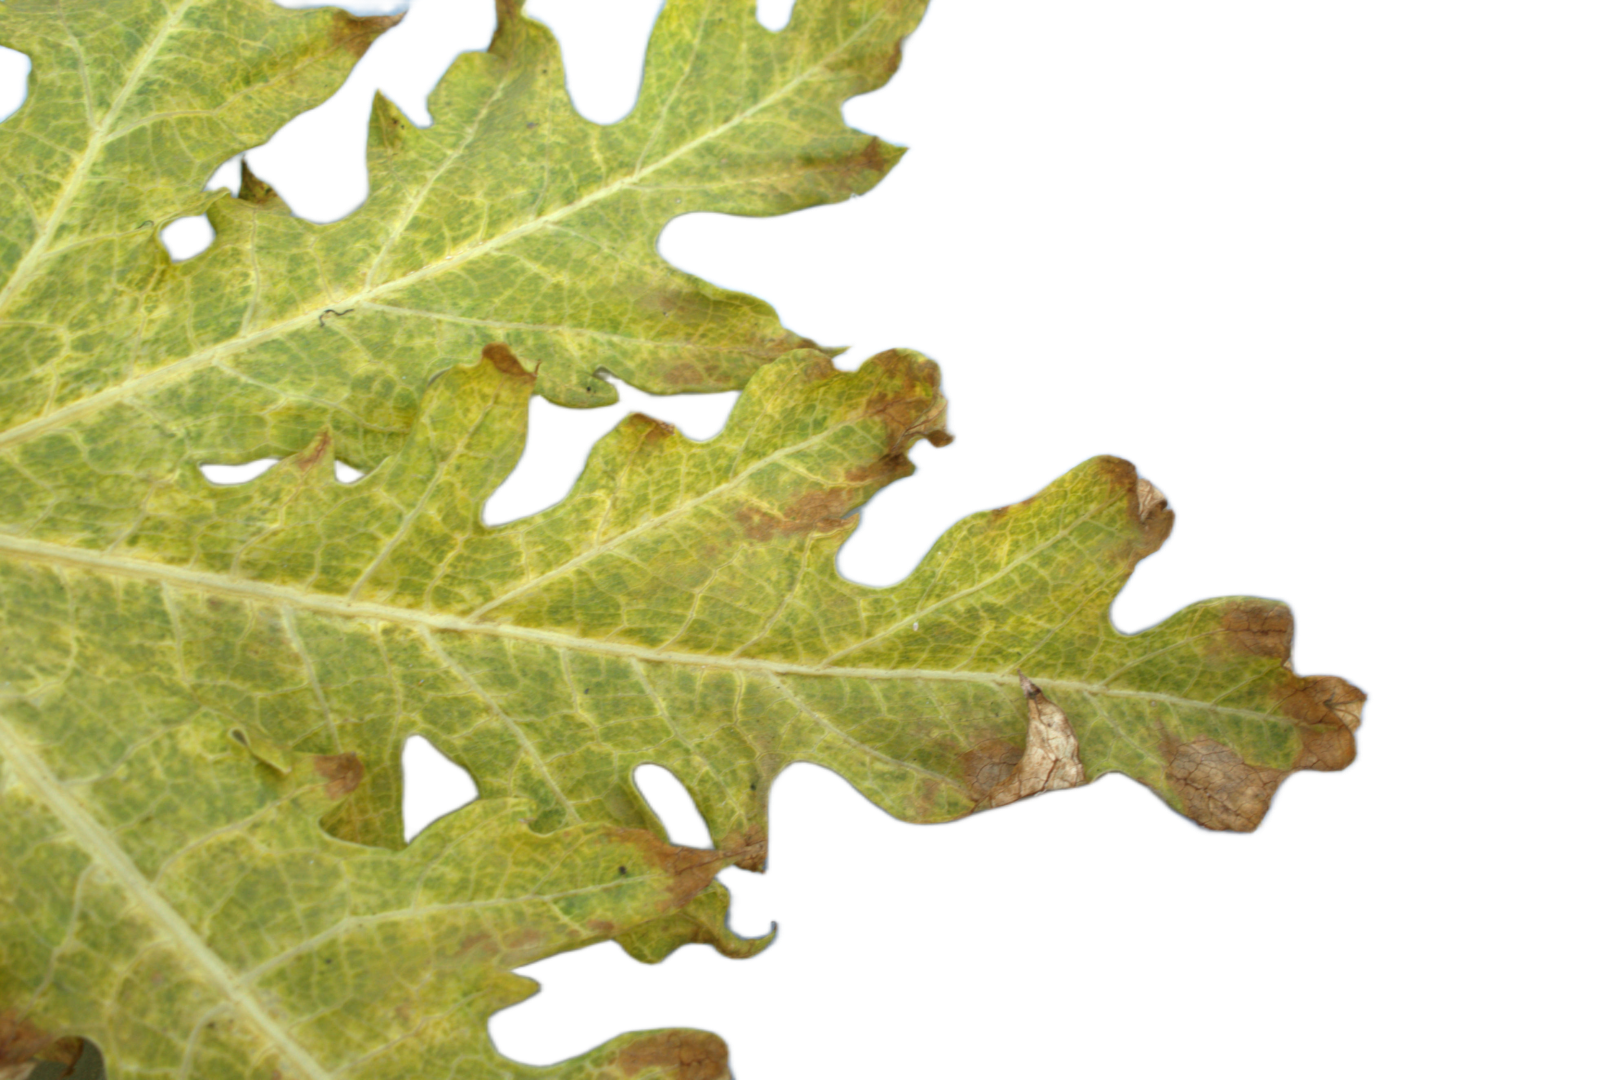
Crop: Papaya
Label: Bacterial_Blight